History of Newcastle, New South Wales

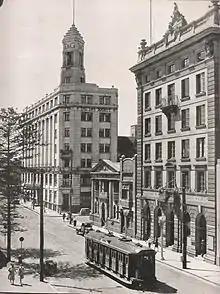
A tram halts outside the AMP building at the top end of Hunter Street in 1947

The Port of Newcastle remains the economic and trade centre for the resource rich Hunter Valley and for much of the north and northwest of New South Wales. Newcastle is the world's largest coal export port and Australia's oldest and second largest tonnage throughput port, with over 3,000 shipping movements handling cargo of per annum, of which coal exports represented in 2007/08. The volume of coal exported, and attempts to increase coal exports, are opposed by environmental groups.